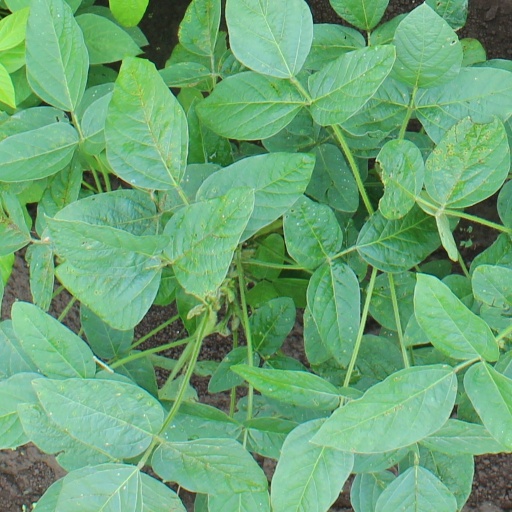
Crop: soybean